Mario Andretti

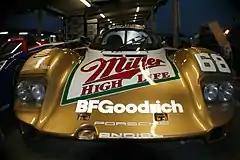
Andretti's 1988 Porsche 962, co-driven with son Michael.

Andretti won his first and only Formula One World Drivers' Championship in . Before the season, the team signed Ronnie Peterson and made him the highest-paid driver in Formula One. Although Chapman agreed to pay Andretti the same salary, Andretti felt that he had earned number one driver status given how much time he had invested to develop the car. Enzo Ferrari offered to double Andretti's salary, but withdrew the offer after Chapman "raised hell with [Enzo]". Chapman placated Andretti by offering him a bonus of $10,000 a point. In addition, Chapman promised to impose team orders to give Andretti the lead if Lotus was leading 1–2.